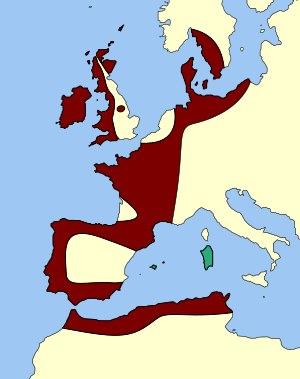
Le mégalithisme est un phénomène complexe, présent dans de nombreuses régions du monde, de la fin de la Préhistoire à nos jours. Le terme désigne une forme d'architecture néolithique consistant à ériger des mégalithes, la période au cours de laquelle ces édifices ont été érigés et leur étude scientifique par les archéologues qui tentent d'en comprendre le sens. Le mégalithisme a notamment revêtu une importance particulière en Europe pour les peuples du Néolithique.